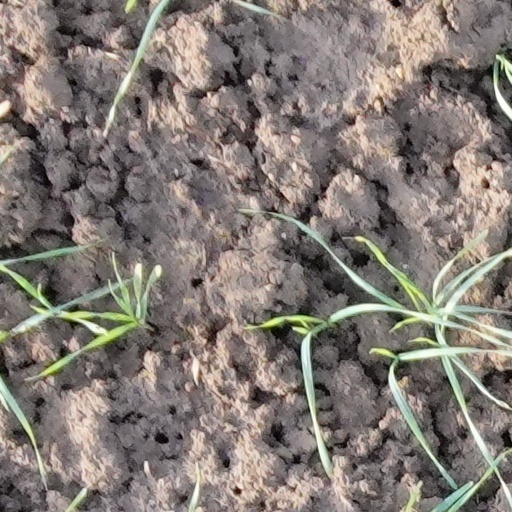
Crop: wheat